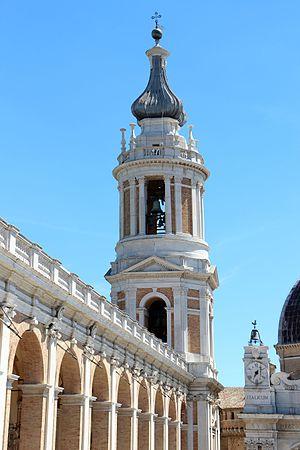
Loreto, francisé en Lorette, est une commune italienne de 12 810 habitants, située dans la province d'Ancône, dans la région Marches, en Italie centrale
La Sainte Maison de Lorette est selon la tradition chrétienne occidentale, la Maison où Jésus-Christ fut conçu par le Saint-Esprit en la Vierge Marie. Rapportée de Terre Sainte aux environs d'avril 1291, elle est vénérée dans la ville de Loreto, en province d'Ancône, dans la région des Marches, en Italie centrale. La sainte Maison se trouve aujourd’hui au centre de la Nef de la Basilique de Loreto à l'intérieur d’un revêtement dessiné par Bramante.